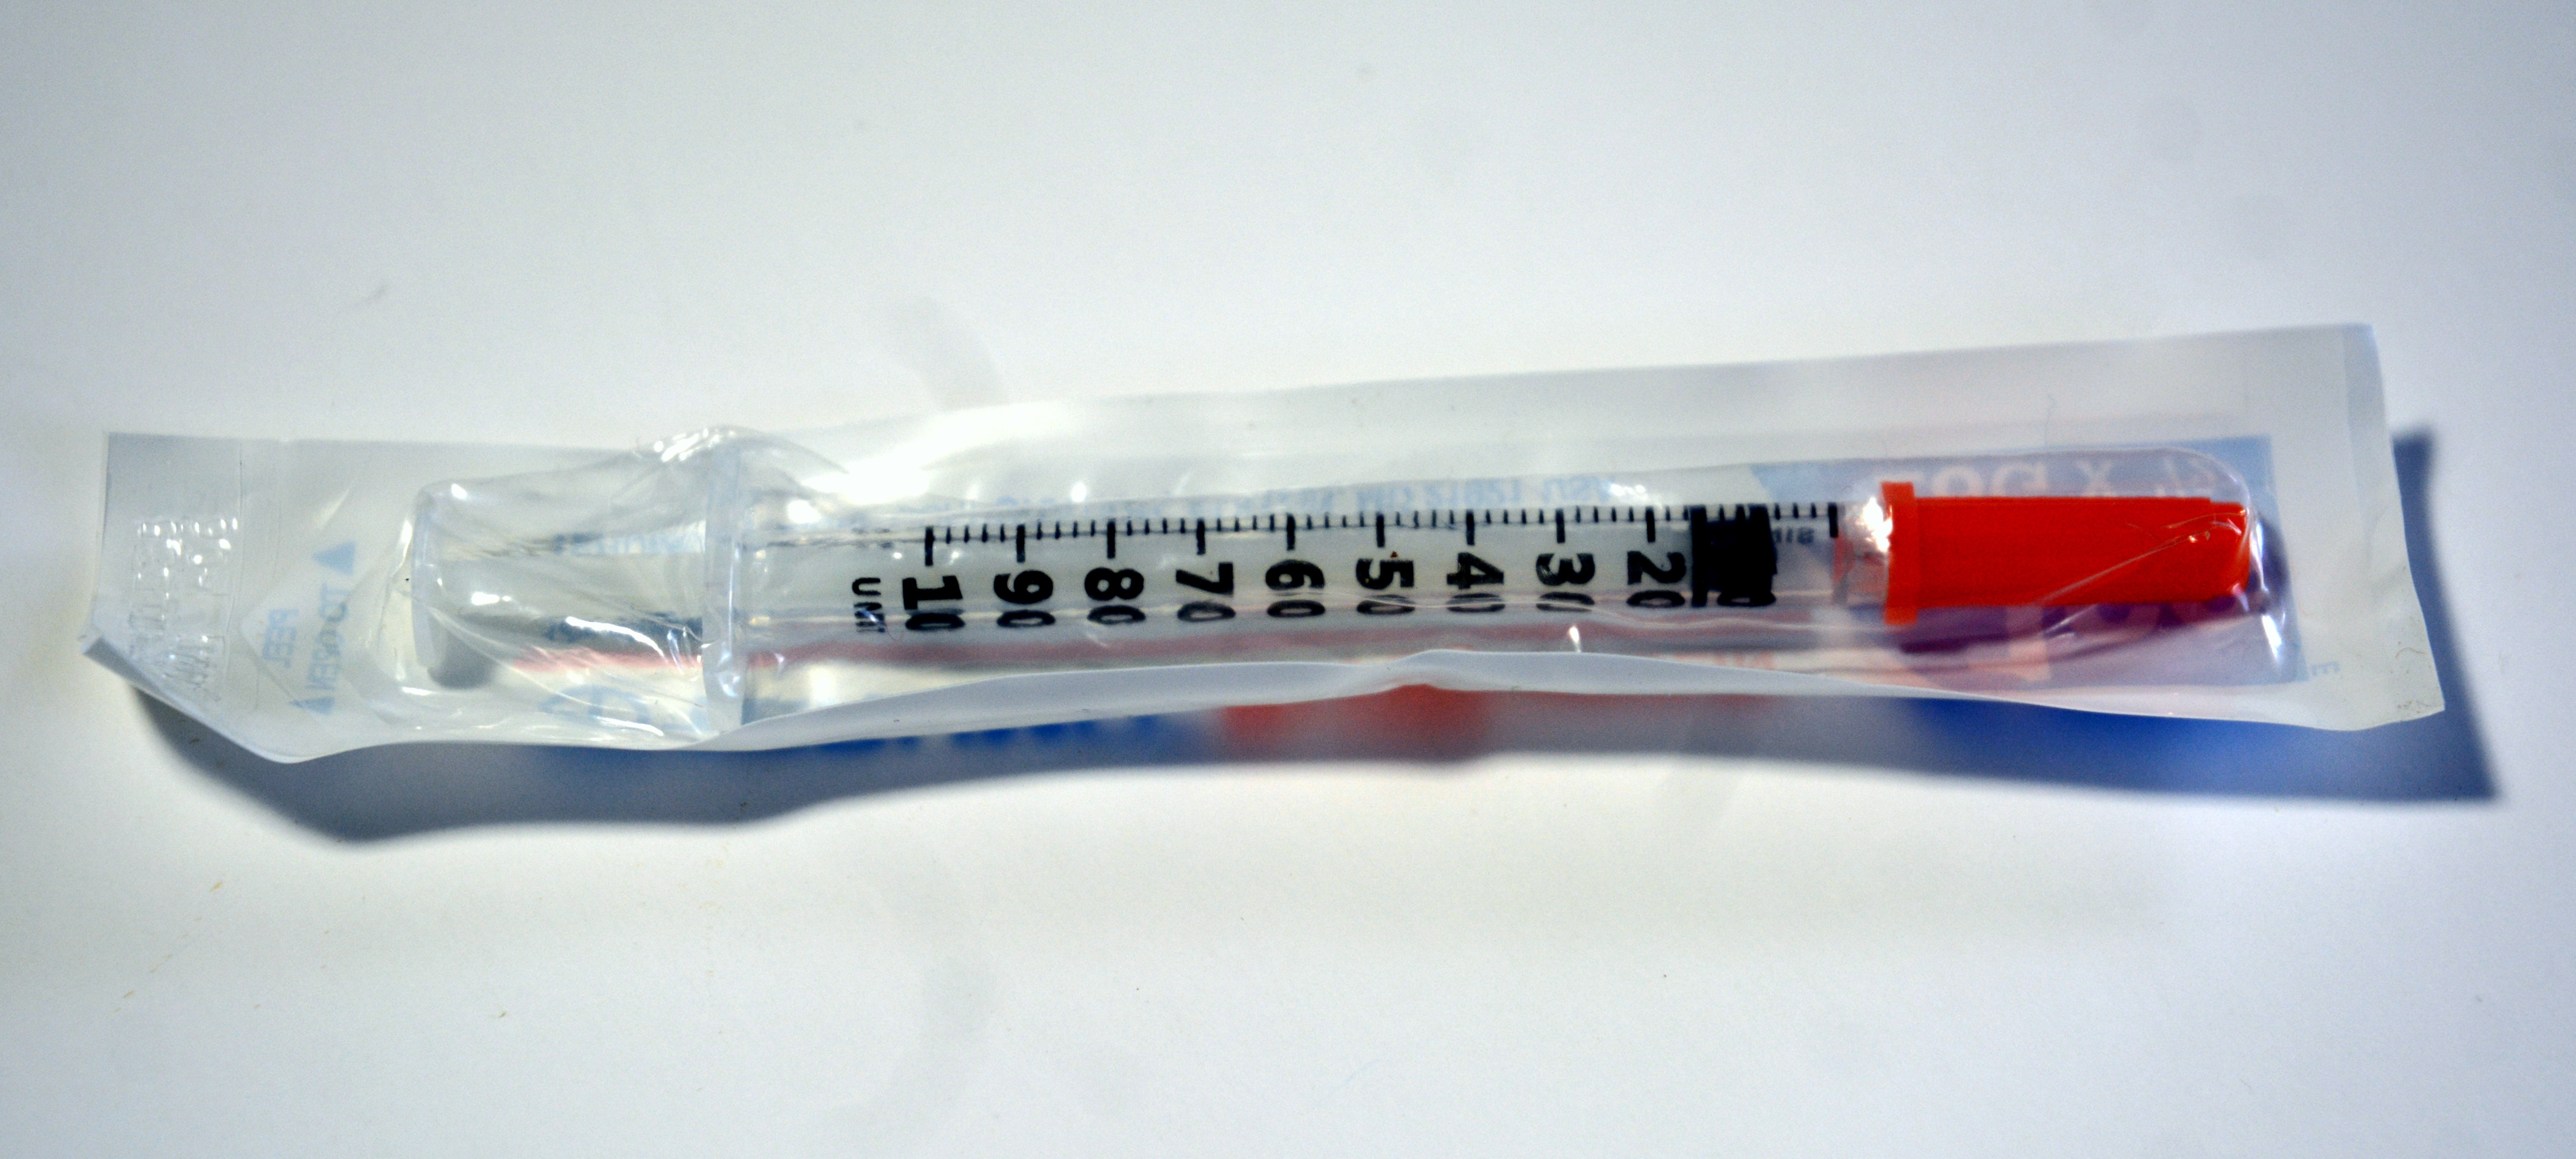
needle, light, white, glass, lighting, product, blood, sugar, level, new, insulin, testing, test, syringe, injecting, diabetic, inject, sealed, automotive exterior